Holden Commodore (VX)

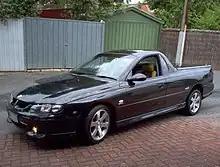
2001–2003 Holden Ute (VU II) SS

The flagship Calais shares its exterior styling with the Berlina, but is distinguishable by its 16-inch alloy wheels and chrome outlined foglamps. Standard features above Berlina included an eight-speaker audio system, ten stack CD player, dual zone automatic climate control, electric front seats and leather steering wheel, gear shifter and handbrake. The Calais presented the same optional features as the Berlina, but allowed for the inclusion of leather upholstery. With the Berlina, the centre console was finished with either the black or beige plastic panel depending on the interior colour scheme, however the Calais upped the ante with a wood grain-faced console, or a satin-finished façade for Series II variants. The Calais was the only model in the lineup that could be had with all three engines, with the Ecotec V6 standard and the supercharged V6 and V8 as options. Manual transmissions were not available.